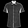
Label: Shirt